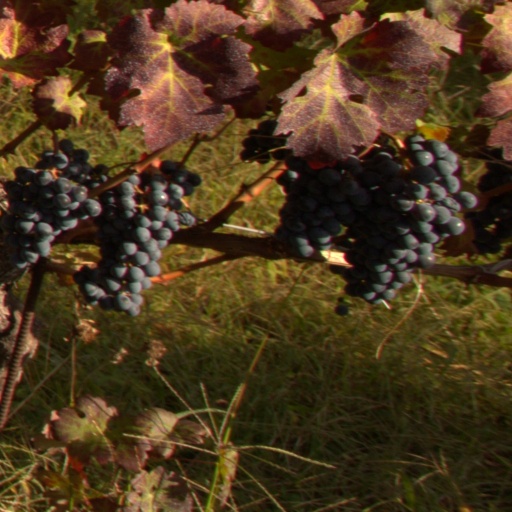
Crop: grape